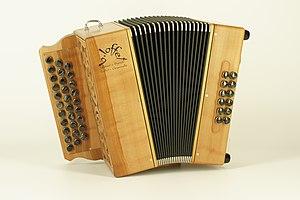
Accordéon diatonique fabriqué par Bernard Loffet (série «
La musique française est née au Moyen Âge, avec le genre proche du plain-chant grégorien, nommé organum. Elle s'est ensuite développée sous l'égide de l'école de Notre-Dame ou de l'Ars antiqua avec le conduit, un chant de procession. À cette époque, les troubadours et les trouvères affirmaient davantage l'indépendance de l'art lyrique face au clergé.
L'accordéon diatonique est un instrument de musique à clavier, utilisant des anches libres, excitées par un vent variable fourni par le soufflet actionné par le musicien. Il désigne les différentes variantes d’accordéon bi-sonore organisées selon une ou plusieurs gammes diatoniques, même s'il existe des accordéons diatoniques qui ne sont pas bi-sonores comme l'accordéon diatonique russe.
Cet article traite de la catégorie des aérophones dans le système Hornbostel-Sachs. Conçu par Erich von Hornbostel et Curt Sachs en 1914, ce système permet une classification des instruments de musiques.